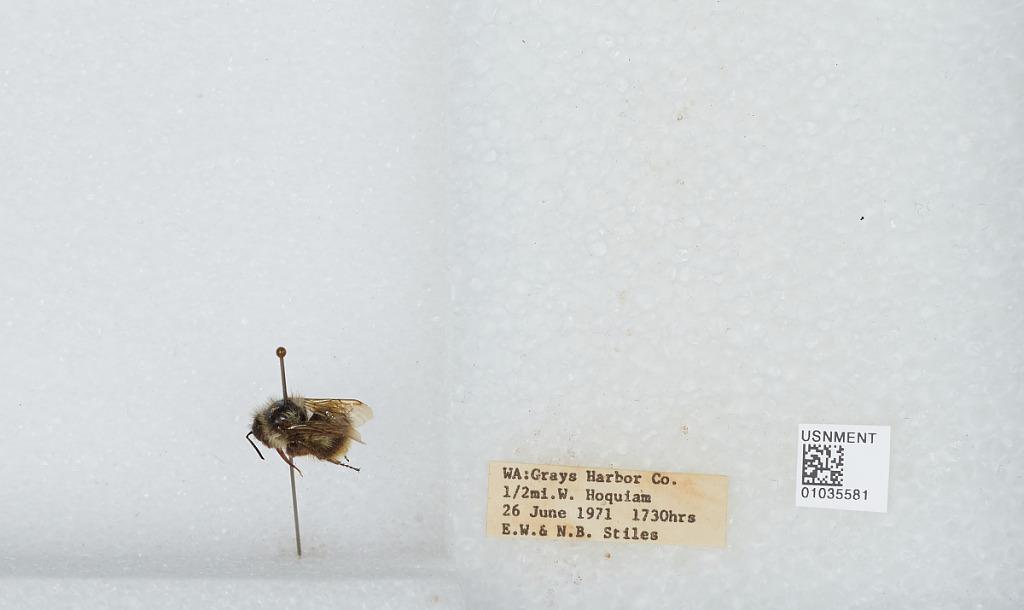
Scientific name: Bombus (Pyrobombus) mixtus Cresson
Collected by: E. Stiles & N. Stiles
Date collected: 1971-6-26
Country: United States
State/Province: Washington
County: Grays Harbor
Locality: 1/2 mile west of Hoquiam
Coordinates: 46.9836, -123.937